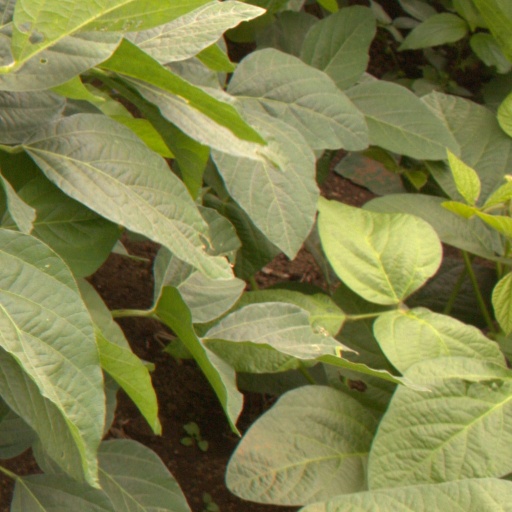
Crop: soybean